Anglo-Saxon London

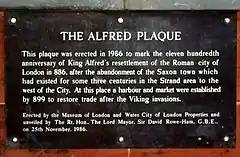
Plaque in the City noting the restoration of the city by Alfred.

London suffered attacks from Vikings, which became increasingly common from around 830 onwards. It was attacked in 842 in a raid that was described by a chronicler as "the great slaughter". In 851, another raiding party, reputedly involving 350 ships, came to plunder the city.